Mini

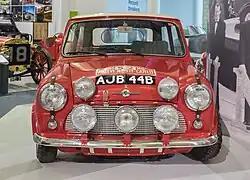
1965 Monte Carlo Rally winner: 1964 Morris Mini Cooper S

From 1967 to 1979, Issigonis had been designing a replacement for the Mini in the form of an experimental model called the 9X. It was even shorter and yet still a bit roomier. Designed as a hatchback, and Issigonis designed an all new engine, 50% more powerful than the Mini's, but due to politicking inside British Leyland (which had now been formed by the merger of BMC's parent company British Motor Holdings and the Leyland Motor Corporation), the car always fell victim to other priorities.